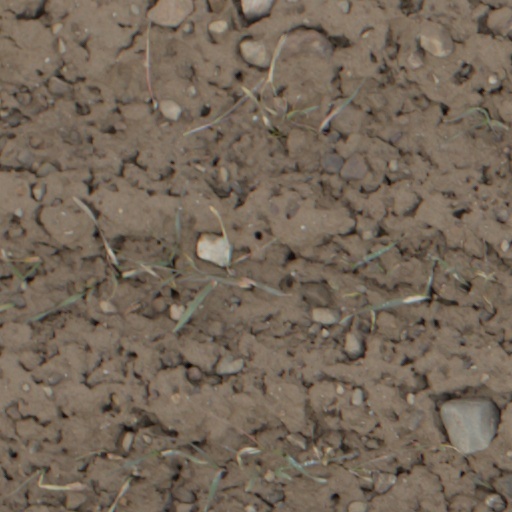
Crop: wheat